Phasor approach to fluorescence lifetime and spectral imaging

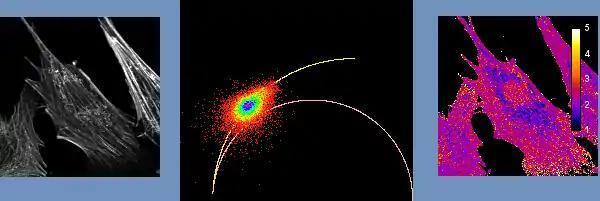
The intensity, phasor and lifetime image of cells stained with Alexa 488 and Alexa 555.

The semicircle represents all possible single exponential fluorescent decays. When the measured decay curve consists of a superposition of different mono-exponential decays, the phasor falls inside the semicircle depending on the fractional contributions of the components. For a bi-exponential case with lifetimes τ and τ, all phasor values fall on a line connecting the phasors of τ and τ on the semicircle, and the distance from the phasor to τ determines the fraction α. Therefore, the phasor values of the pixels of an image with two lifetime components are distributed on a line connecting the phasors of τ and τ. Fitting a line through these phasor points with slope (v) and interception (u), will give two intersections with the semicircle that determine the lifetimes τ and τ: